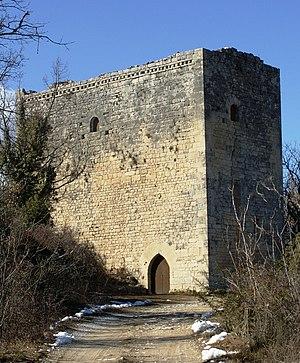
Vue de la tour de Porchères depuis le chemin d'accès
Saint-Michel-l'Observatoire est une commune française située dans le département des Alpes-de-Haute-Provence en région Provence-Alpes-Côte d'Azur.
Cet article recense les monuments historiques des Alpes-de-Haute-Provence, en France.
La tour de Porchères est une tour située à Saint-Michel-l'Observatoire, en France.
Céreste est une commune française située dans le département des Alpes-de-Haute-Provence, en région Provence-Alpes-Côte d'Azur.